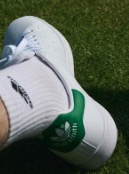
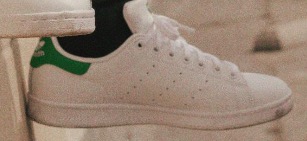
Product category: misc
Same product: yes